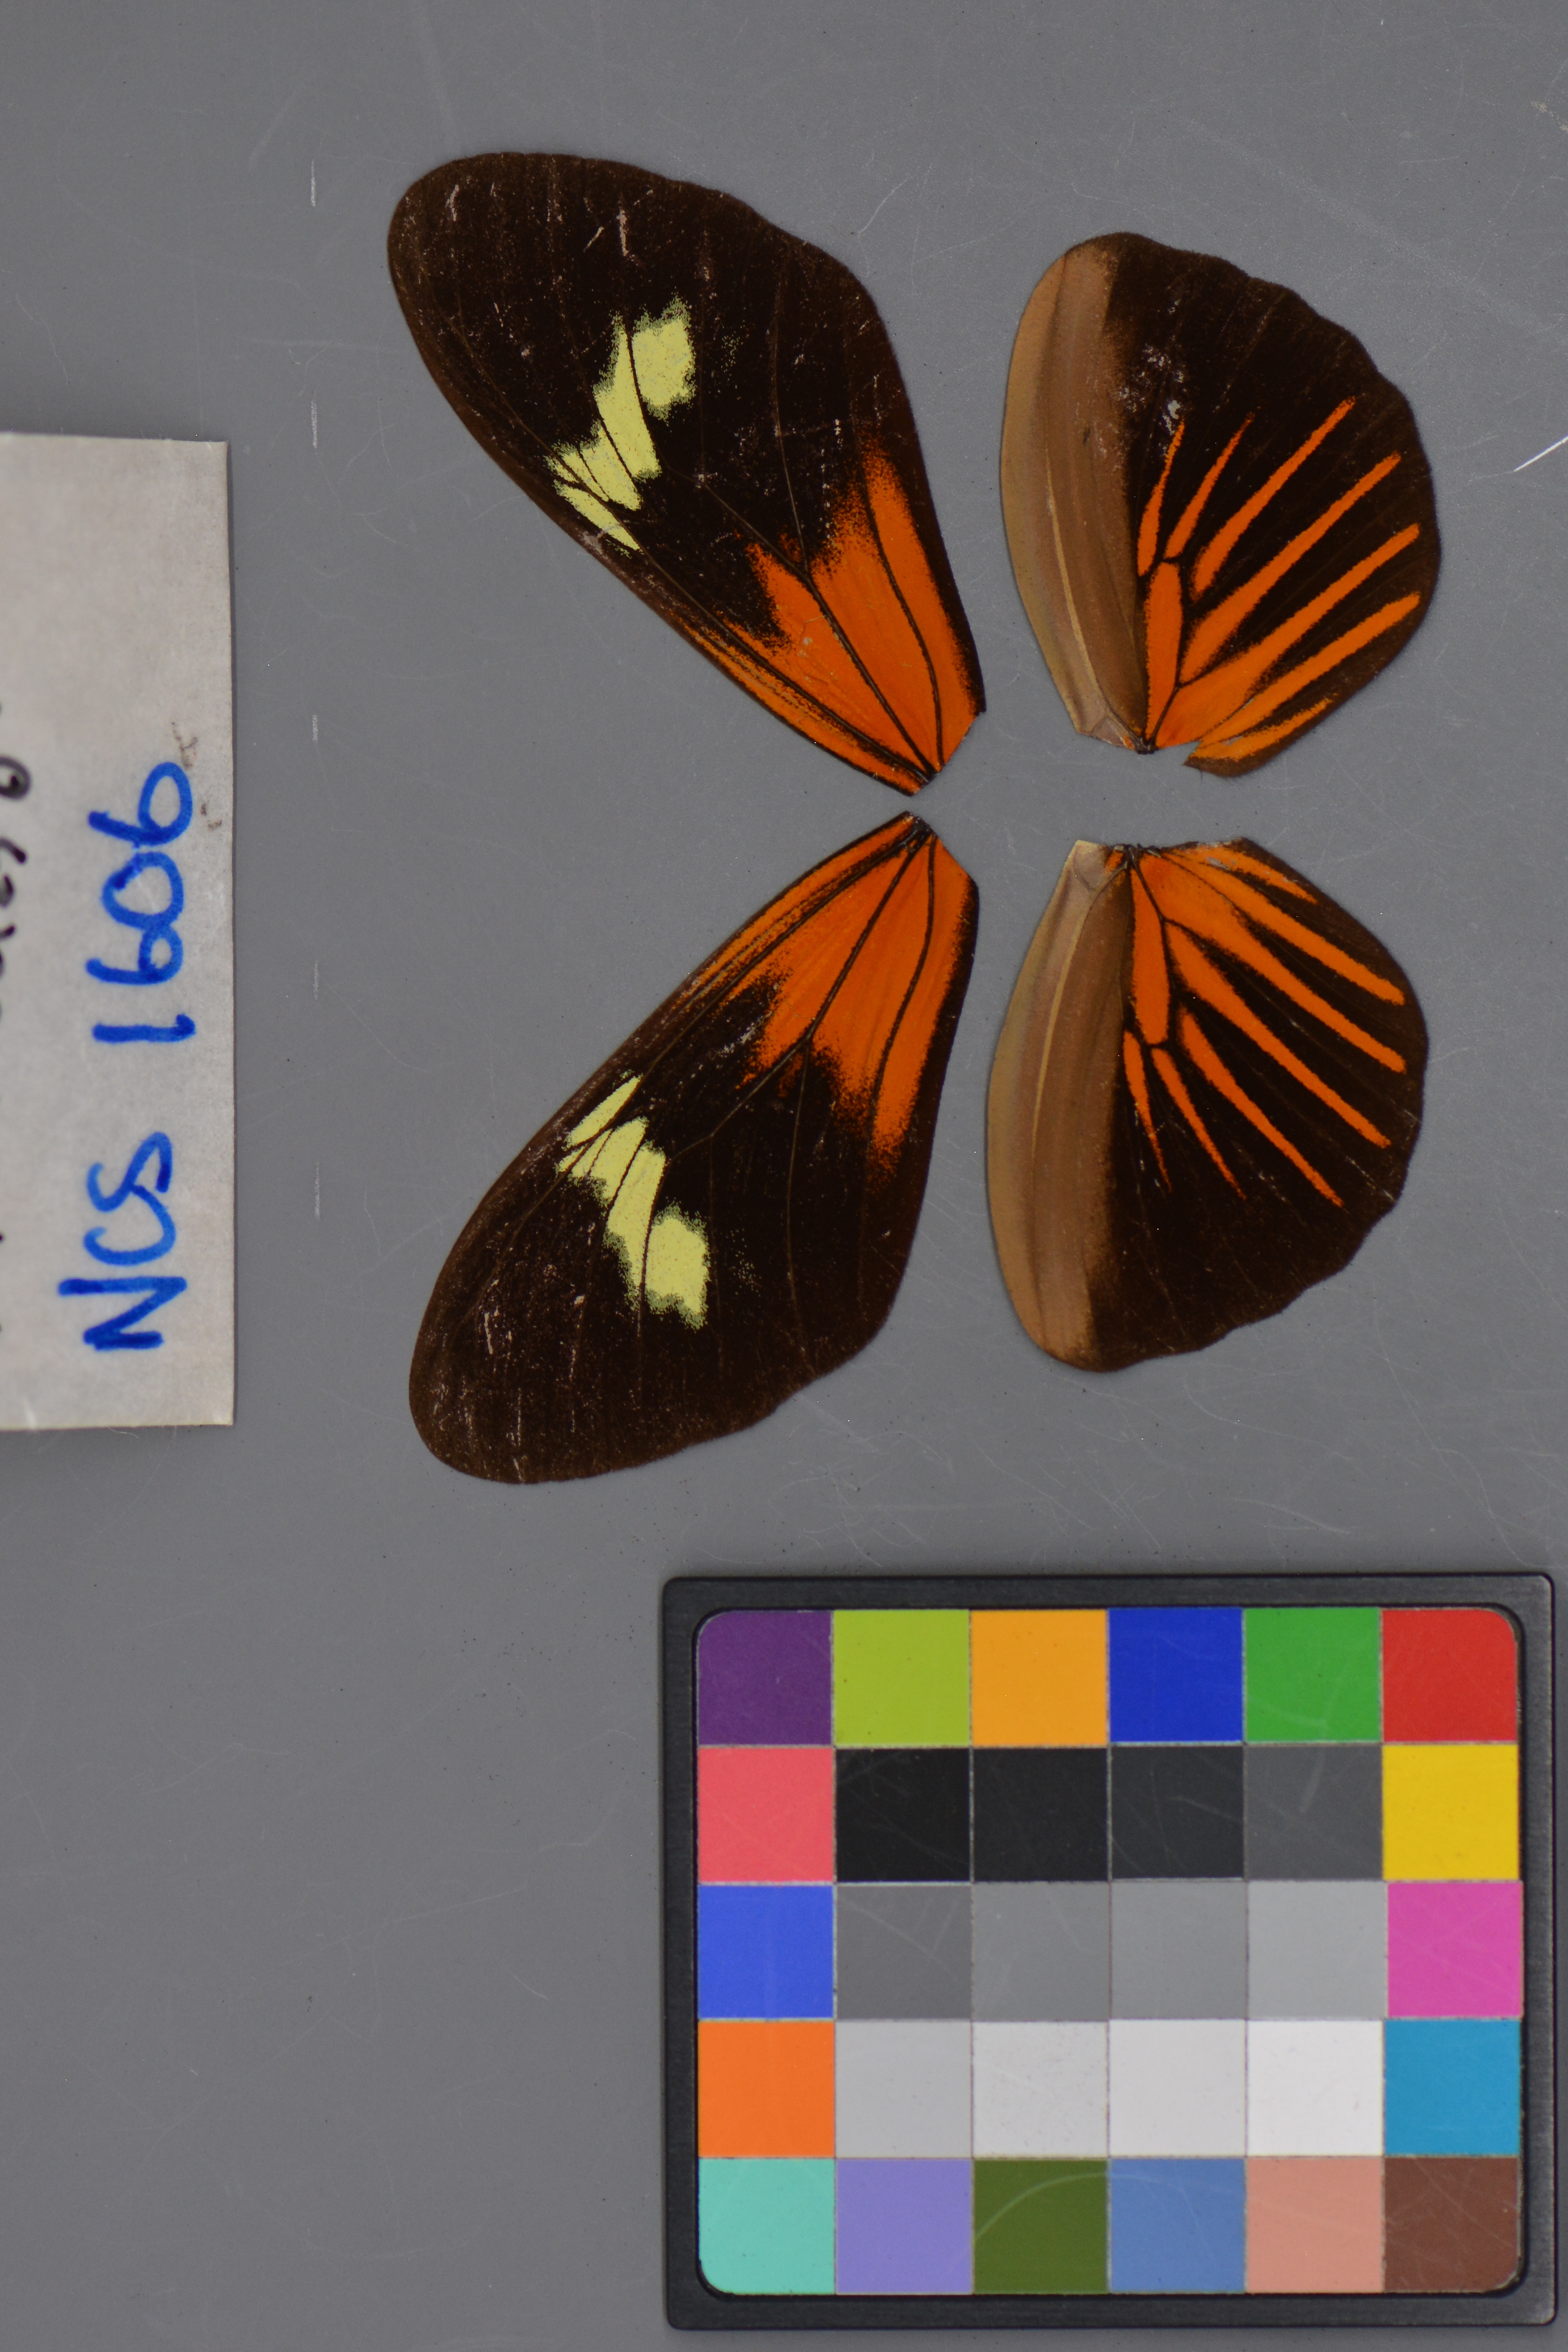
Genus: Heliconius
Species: xanthocles
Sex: male
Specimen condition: dorsal
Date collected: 16-Aug-08